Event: Nepal Earthquake
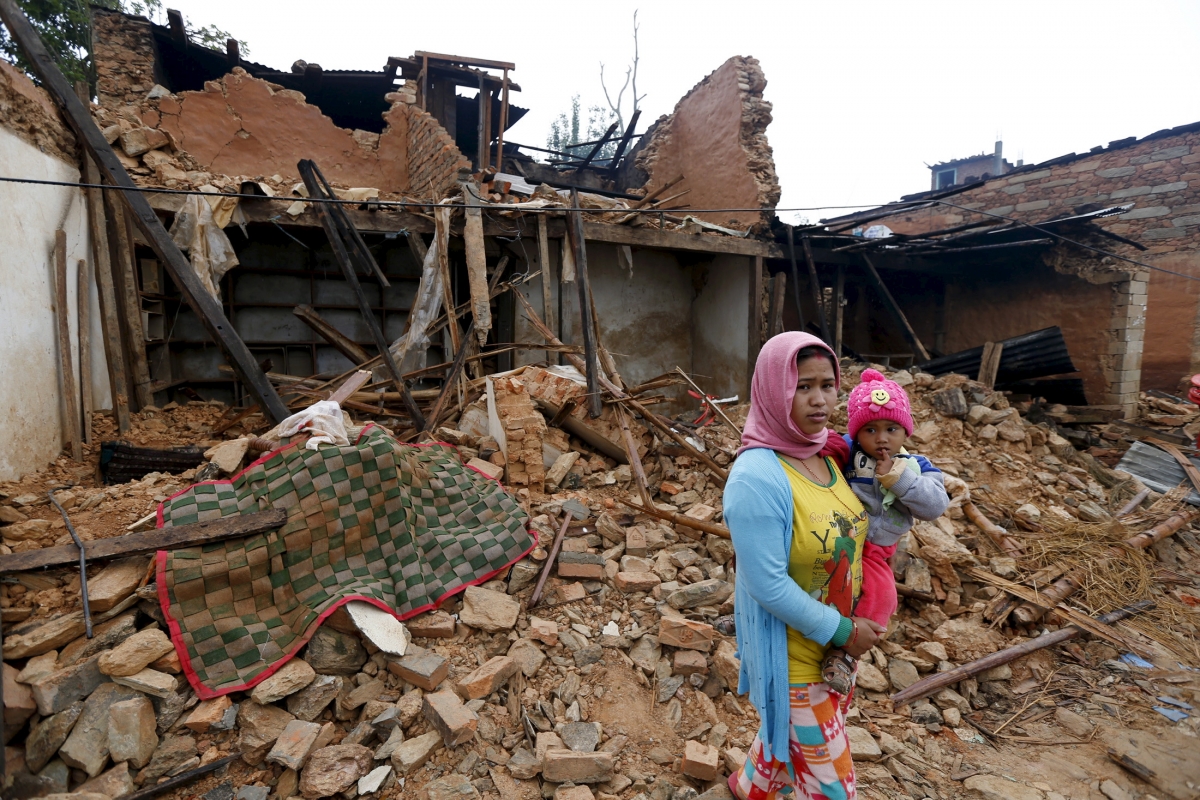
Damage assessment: damage